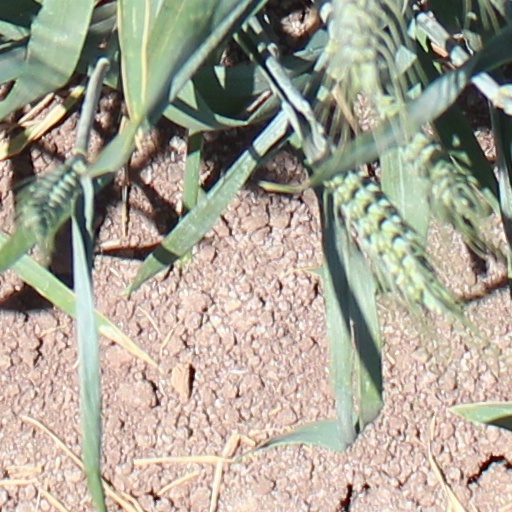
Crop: wheat